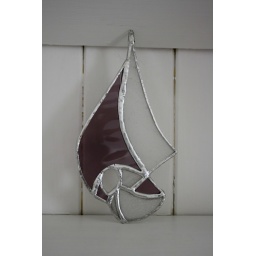
My sailing boat sun catcher design. This time in purple water glass!